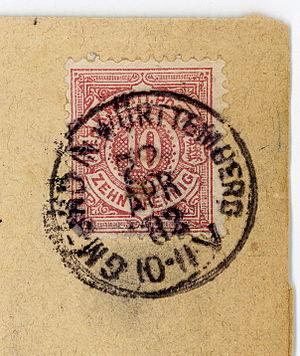
"Schwäbisch Gmünd est une ville située en République fédérale d'Allemagne dans le Land du Bade-Wurtemberg. Cette ville se situe environ à 50 kilomètres à l'Est de Stuttgart. Schwäbisch Gmünd était une ville libre d'empire du XIIIᵉ siècle jusqu'à son annexion par le Wurtemberg en 1802. De 1805 à 1834, cette ville était connue sous le nom de Gmünd. De nos jours, les gens continuent toujours d'appeler cette ville sous ce nom. ""Gmünd"" est la seconde ville la plus importante de la région Ostalb.